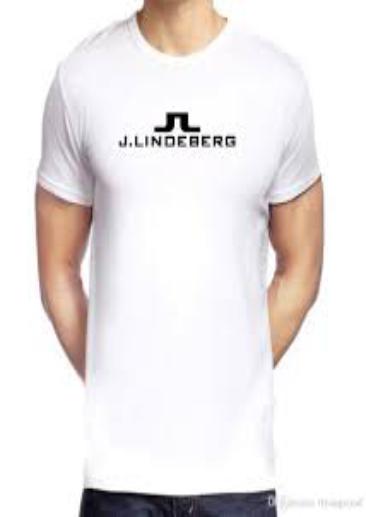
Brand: jlindeberg-2
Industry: Clothes